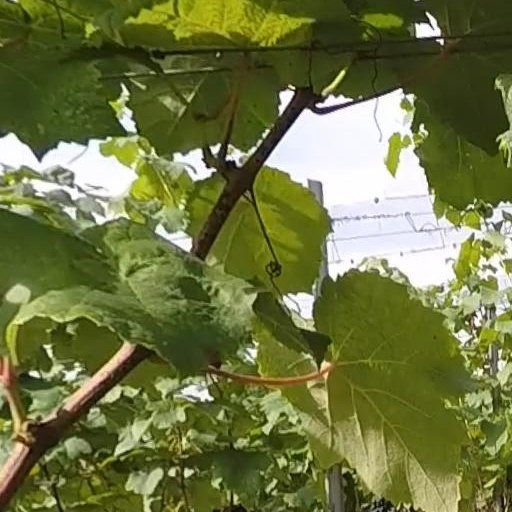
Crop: grape